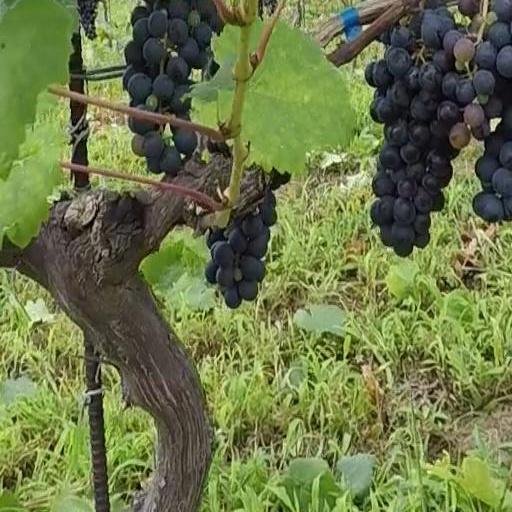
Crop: grape